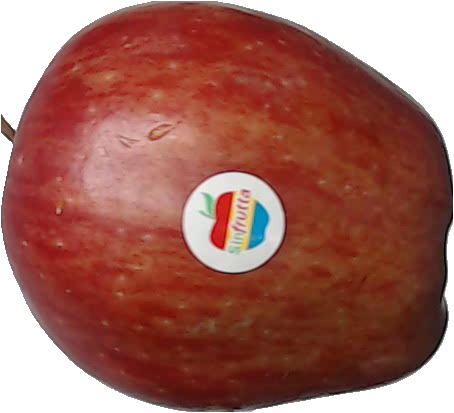
Label: apple_red_1